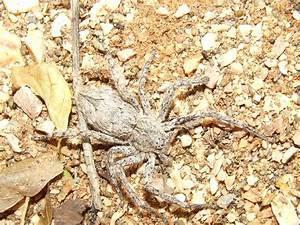
spider